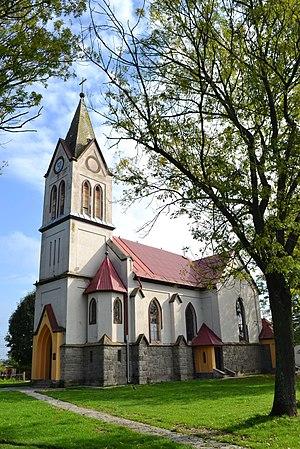
Trenč est un village de Slovaquie situé dans la région de Banská Bystrica.